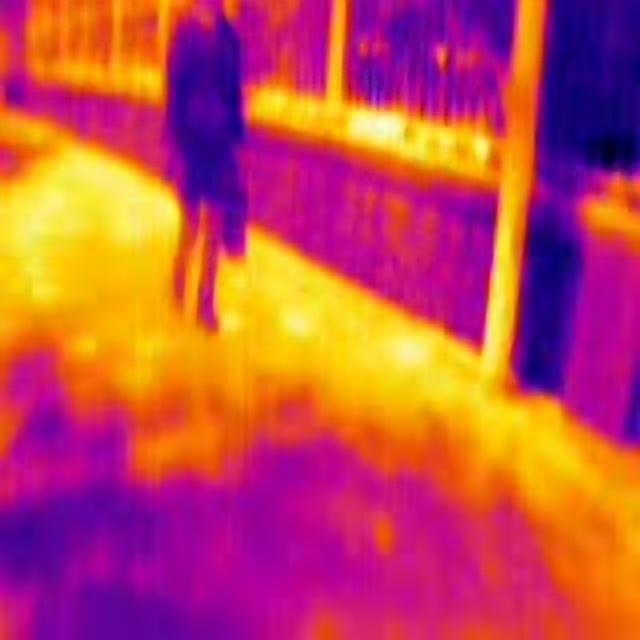
Detected objects:
label: person